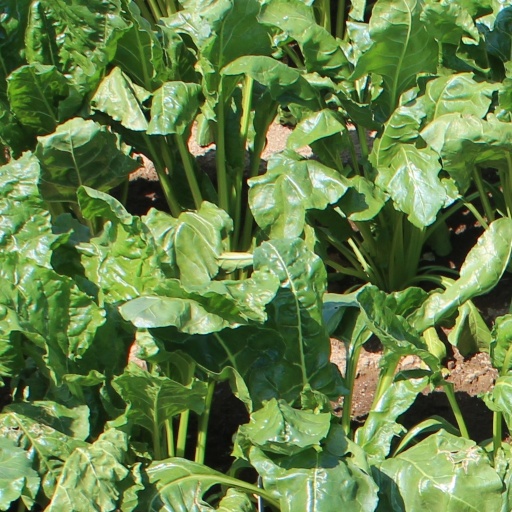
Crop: sugar beet